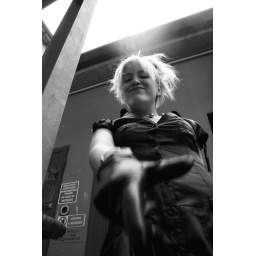
girl in black